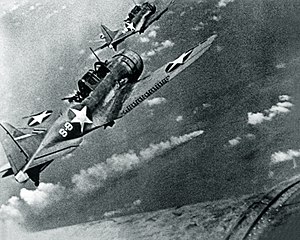
Slaget om Midway
Amerikanske SBD Dauntless styrtbombefly skal til at bombe det brændende japanske skib Mikuma for tredje gang.
Slaget om Midway var et søslag mellem den japanske og den amerikanske flåde ved Midwayøerne i Stillehavet under 2. verdenskrig. Slaget var fremkaldt af Japan og varede fra 4. til 7. juni 1942. Det fandt sted seks måneder efter det japanske angreb på Pearl Harbor, der førte til krigstilstand mellem Japan og USA, og omkring en måned efter slaget ved Koralhavet. Slaget om Midway resulterede i, at USA's styrker afviste angrebet og ødelagde 4 japanske hangarskibe og en tung krydser mod et eget tab af et hangarskib og en destroyer.